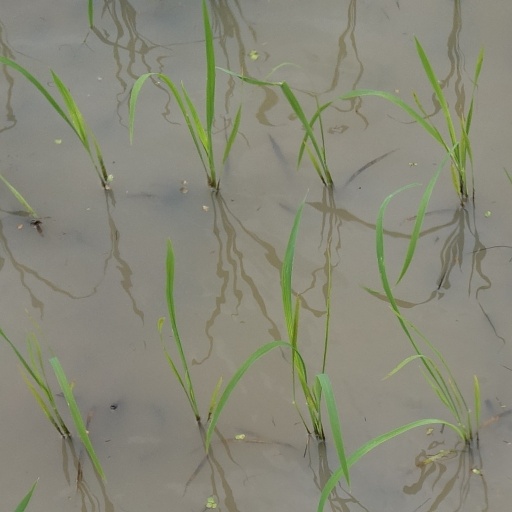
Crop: rice